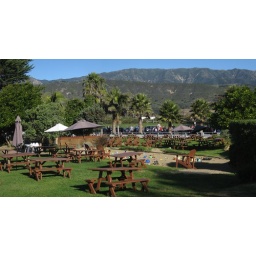
IMG_1674_2 101212 padaro grill picnic area sign in to mountains ICE p3 stitch